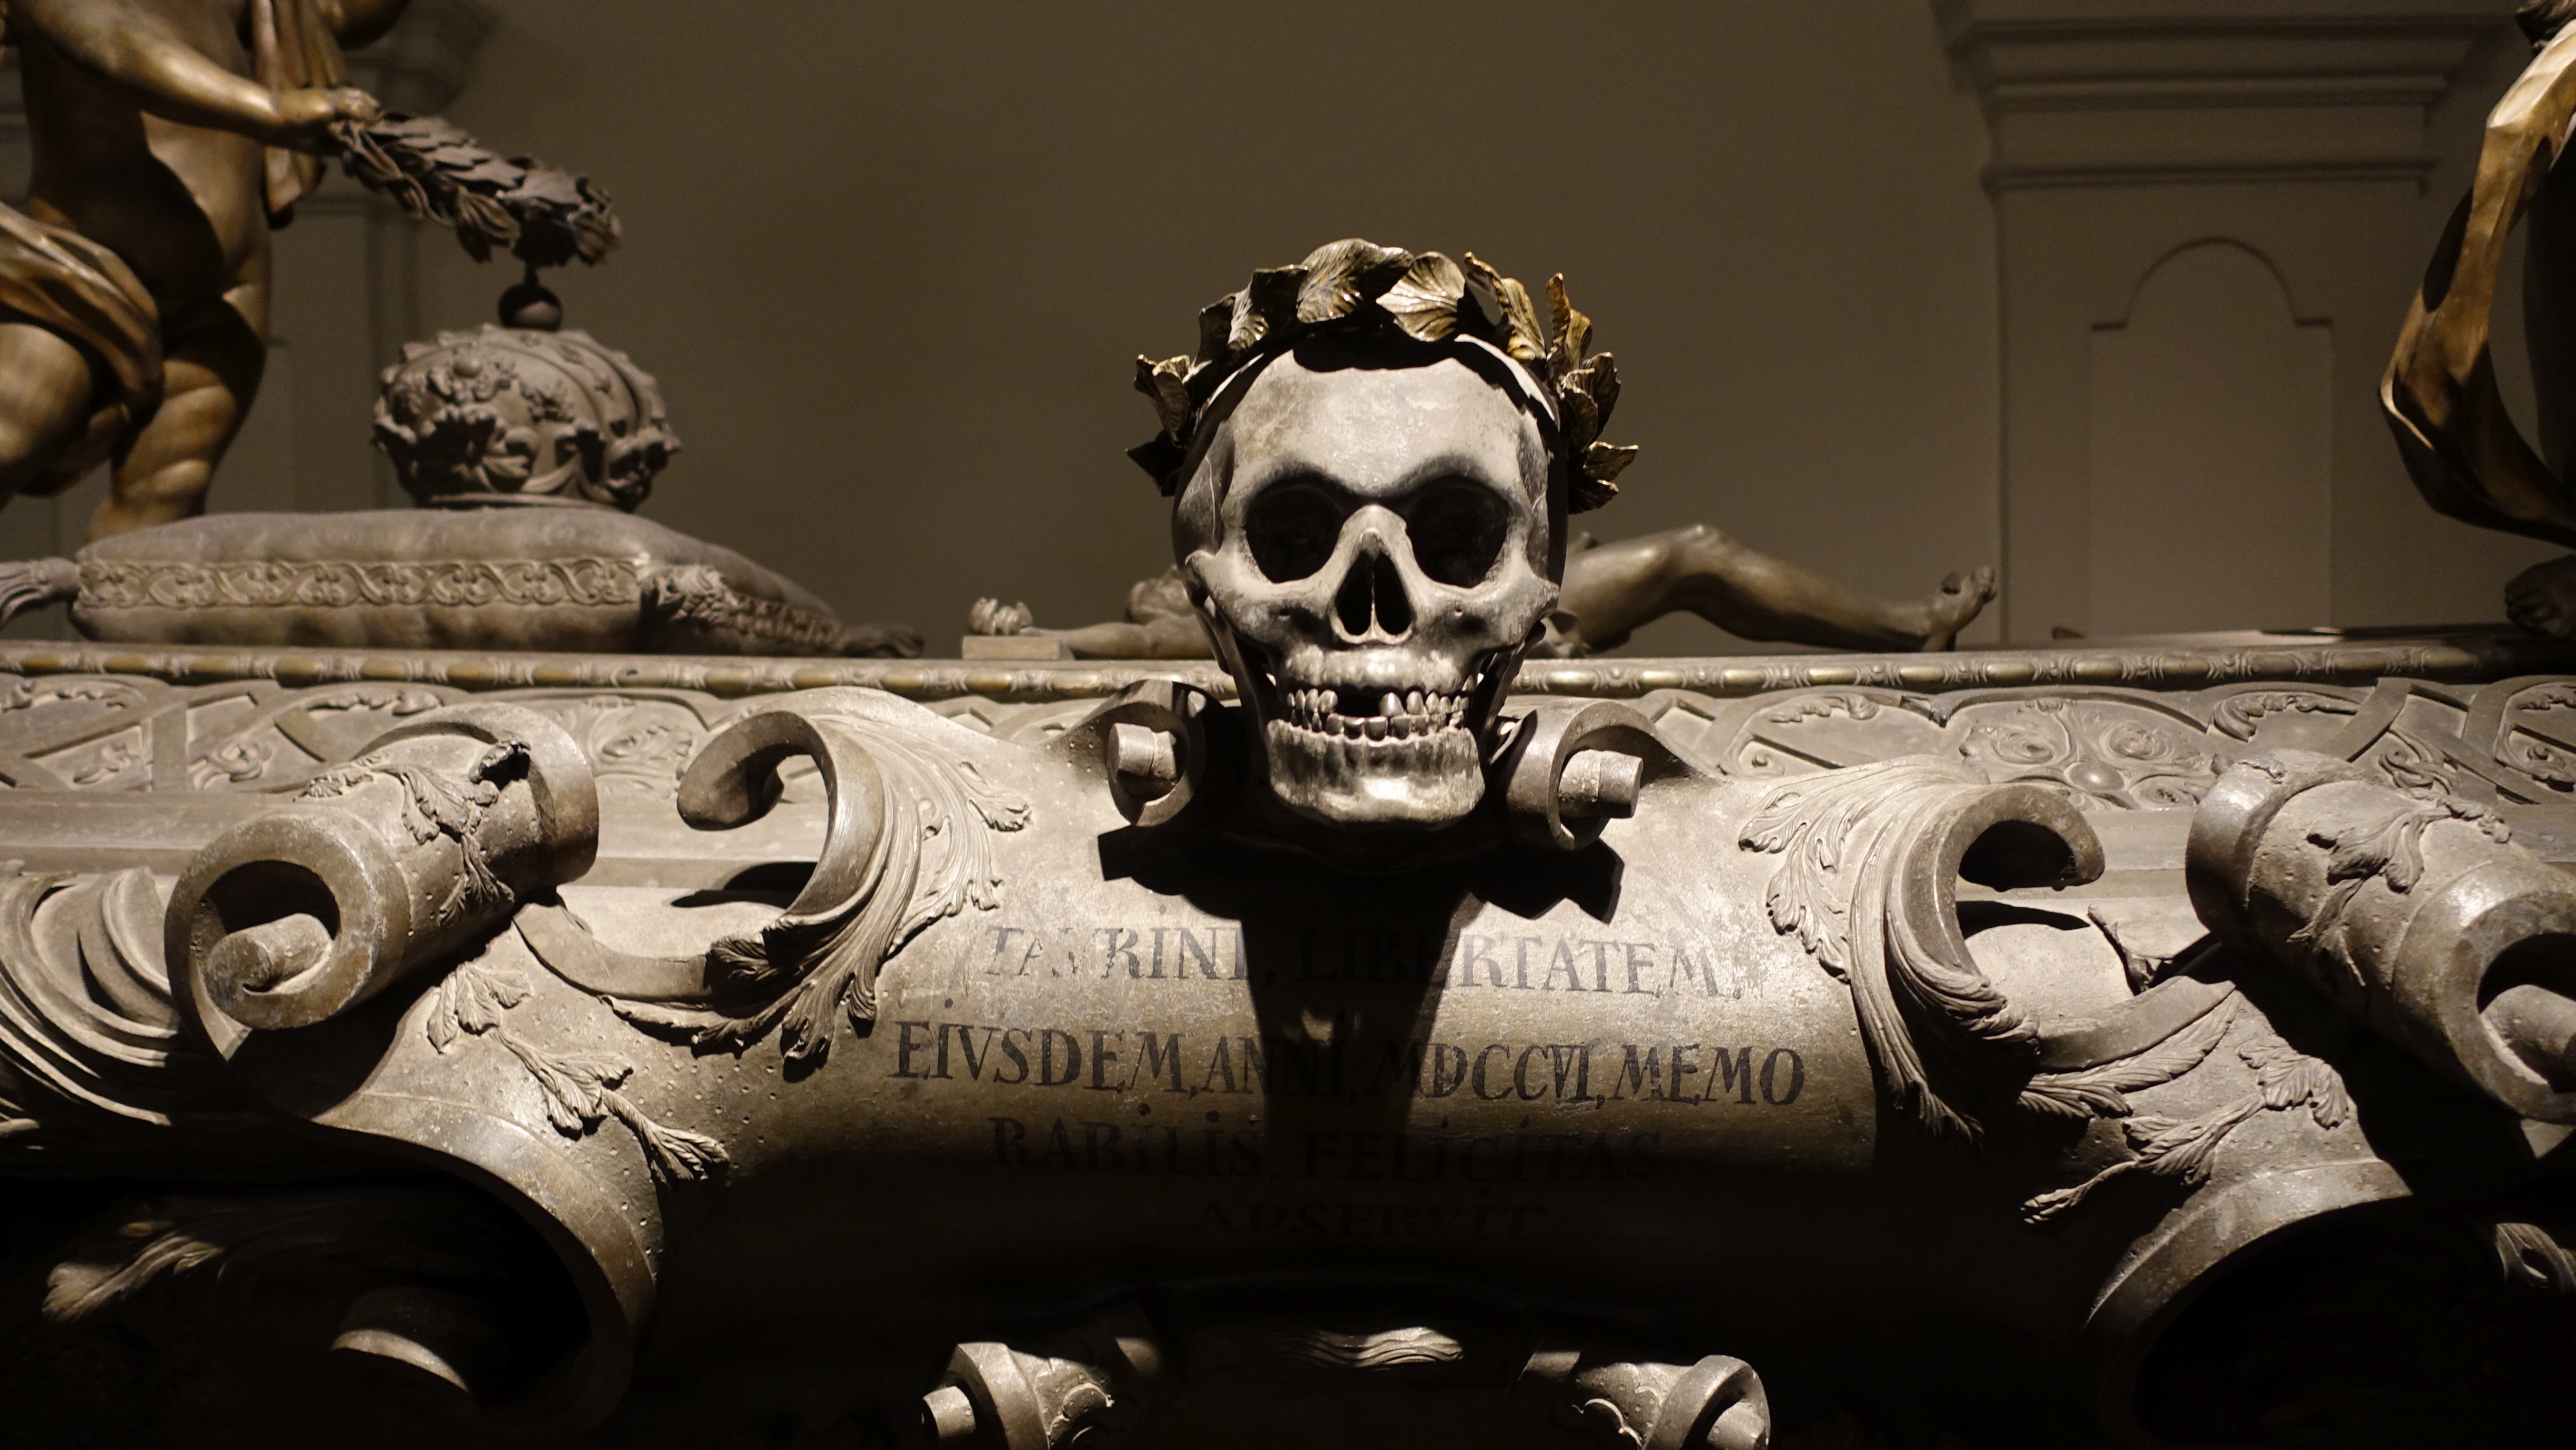
statue, death, skull, sculpture, art, carving, crypt, skull and crossbones, coffin, ancient history